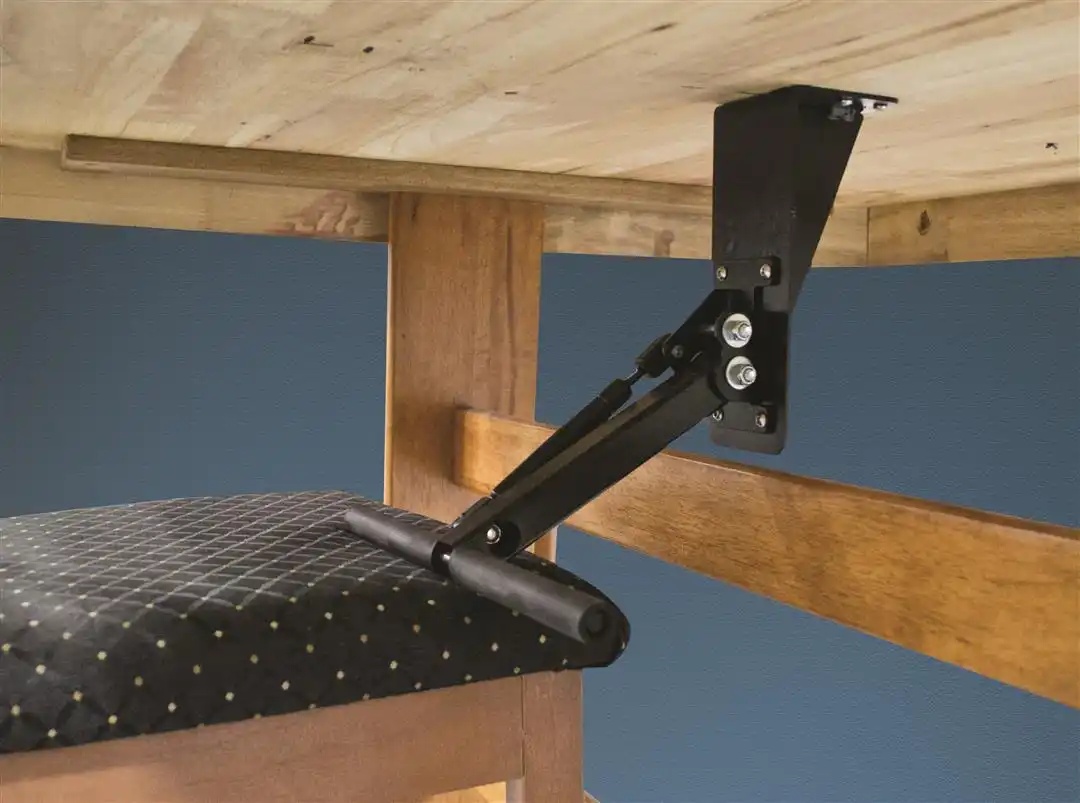
CHAIR BUDDY ADAPTOR PLATE
Brand: MOR/RYDE
Attributes Used For: Secure Dinette Chairs In Place Mounting Location: Underside Of Table Product Description If the table does not have a center post, the adaptor plate can be purchased to accommodate a Chair Buddy™. Features & Benefits Allows You To Attach Your Chair Buddy To The Underside Of Your Tabletop No Supplier Warranty
Category: Furniture > Chair Accessories